United Macedonia

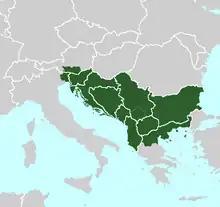
Greater Yugoslavia with united Macedonia as part of it.

The Bled agreement (1947) signed by the communist leaders Georgi Dimitrov and Josip Broz Tito also foresaw the unification of Yugoslav and Bulgarian Macedonia. It was also the first time that Bulgaria recognized ethnic Macedonians and the Macedonian language. After the Tito–Stalin split in 1948 and the death of Dimitrov in 1949, in the same year, the communists lost the Civil War in Greece. That put to an end the practical application of the concept.